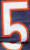
Number: 5